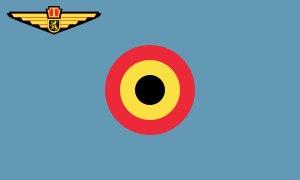
L'histoire de la commune d'Evere relate les faits importants qui se sont déroulés sur le territoire de cette commune qui fait partie, depuis 1954, des dix-neuf communes de la Région de Bruxelles-Capitale en Belgique.